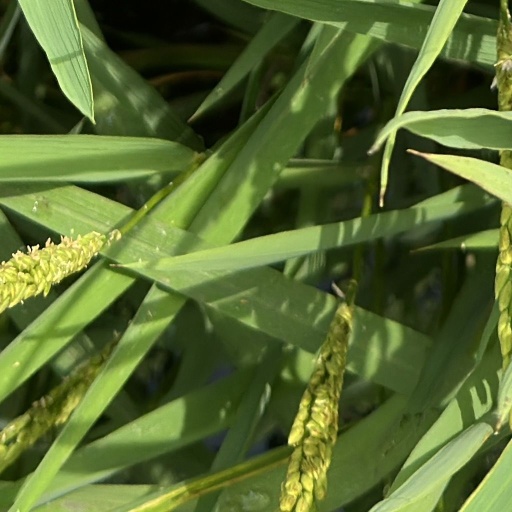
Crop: rice